Aleksandra Ekster

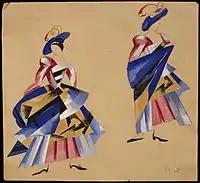

With her assimilation of many different genres, her essential futurist and cubist ideas were always in tandem with her attention to colour and rhythm. Ekster uses many elements of geometric compositions, which reinforce the core intentions of dynamism, vibrant contrasts, and free brushwork. Ekster stretched the dynamic intentions of her work across all mediums. Ekster's theatrical works such as sculptures, costume design, set design, and decorations for the revolutionary festivals, strongly reflect her work with geometric elements and vibrant intentions.